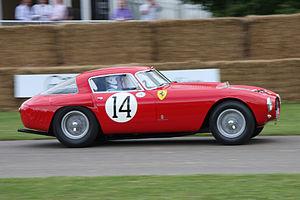
La Ferrari 375 MM est une voiture de course du constructeur automobile italien Ferrari. Dérivée de la Ferrari 375, elle est conçue pour participer au Championnat du monde des voitures de sport. Elle sera pilotée par Alberto Ascari et Luigi Villoresi lors des 24 Heures du Mans 1953, et par la paire Giuseppe Farina - Mike Hawthorn pour la victoire lors des 24 Heures de Spa la même année. Toujours en 1953, elle s'impose encore à l'issue des 1 000 kilomètres du Nürburgring avec Ascari et Farina, permettant du même coup à Ferrari de devenir le premier Champion du monde des constructeurs.